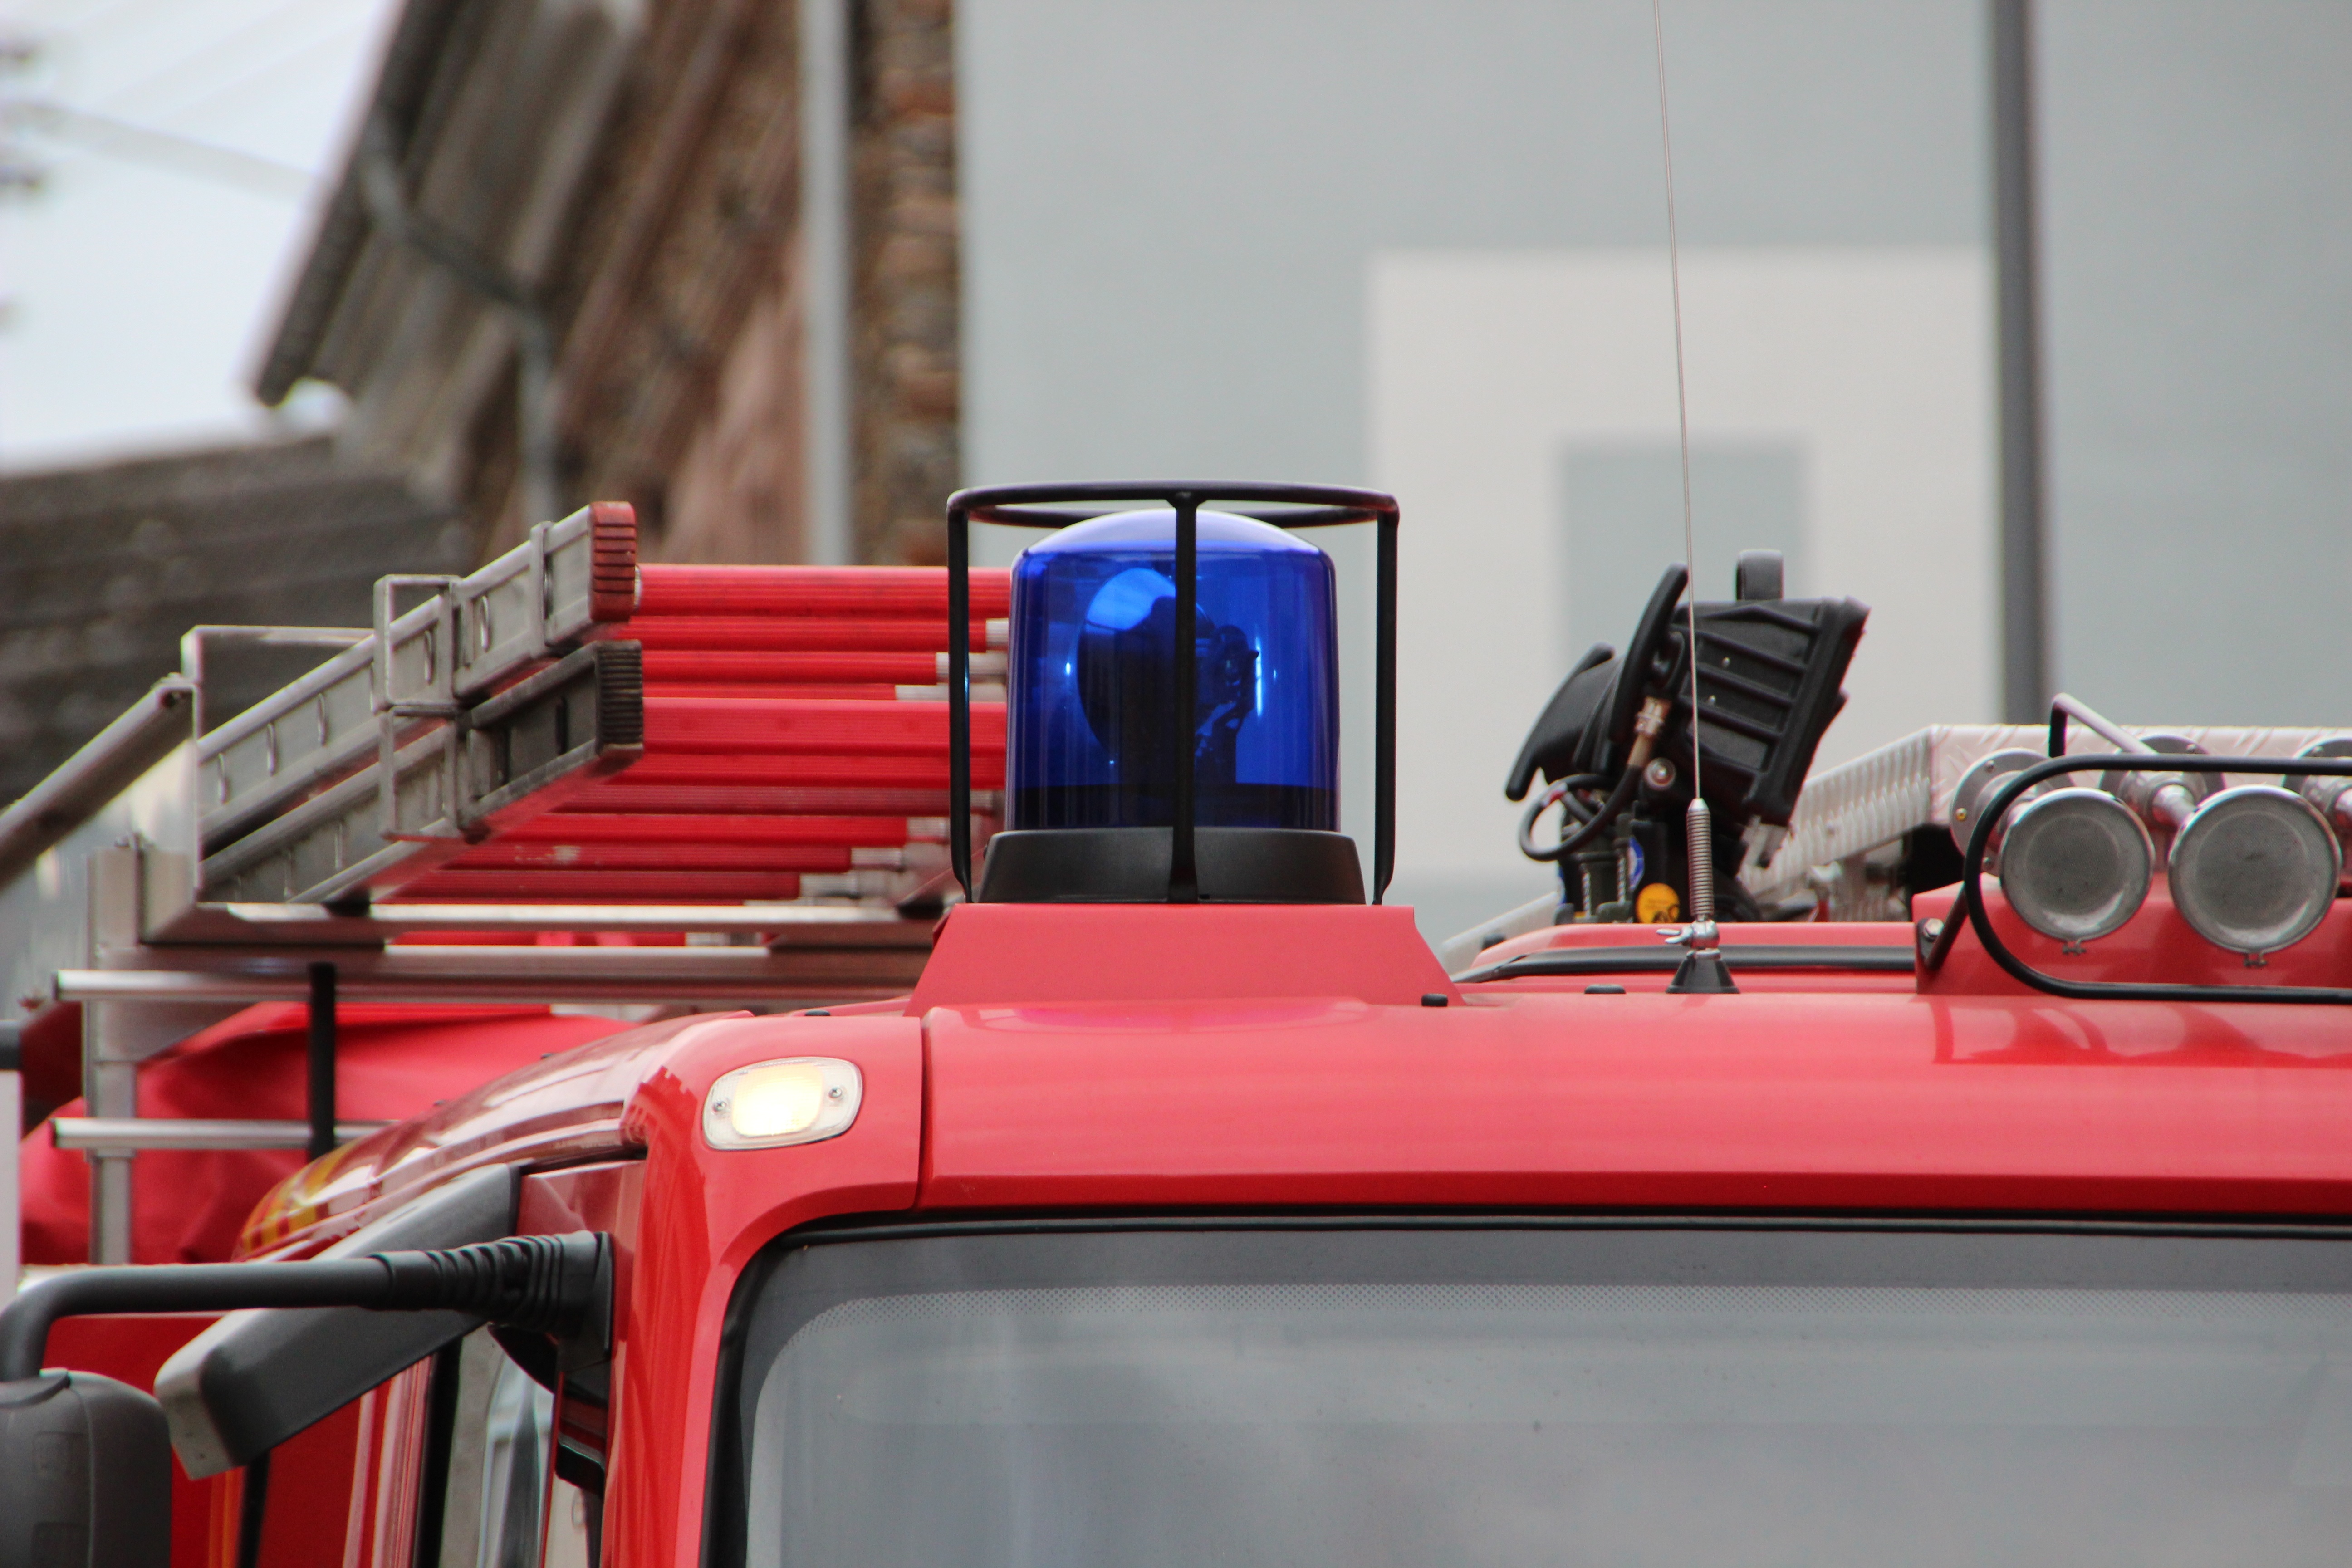
car, window, glass, red, vehicle, fire, signal, fire truck, vehicles, rescue, blue light, turntable ladder, l schzug, automotive exterior